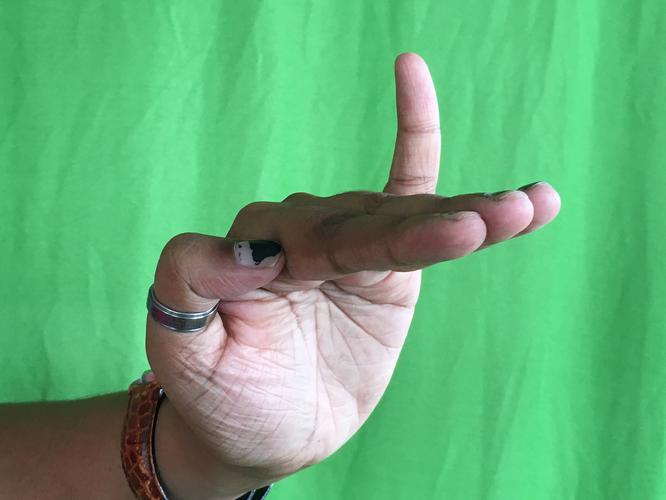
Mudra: Hamsapaksha
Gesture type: double_hand